Clare O'Neil

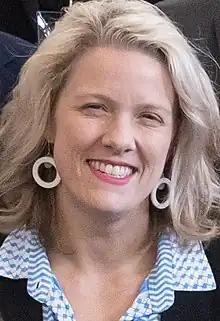
O'Neil in 2023

Clare Ellen O'Neil (born 12 September 1980) is an Australian politician who is the Minister for Housing and Minister for Homelessness since July 2024, Minister for Cities since May 2025 and was the Minister for Home Affairs and Minister for Cyber Security from June 2022 to July 2024. She is a member of the Australian Labor Party (ALP) and has been a member of the House of Representatives since 2013, representing the Victorian seat of Hotham.